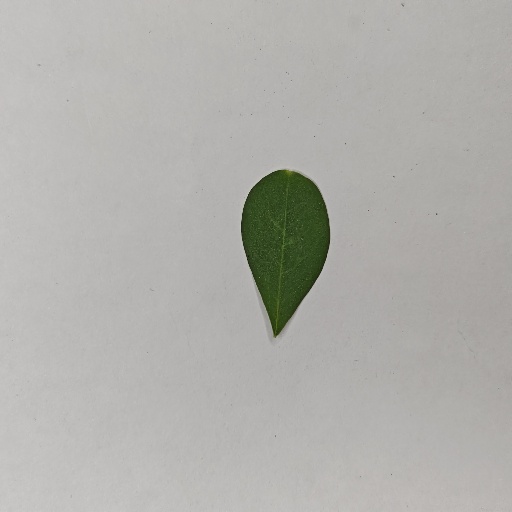
Species: Sojina
Leaf condition: Healthy Leaf